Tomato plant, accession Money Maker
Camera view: tilt-top (135 deg); turntable rotation: 90 degrees
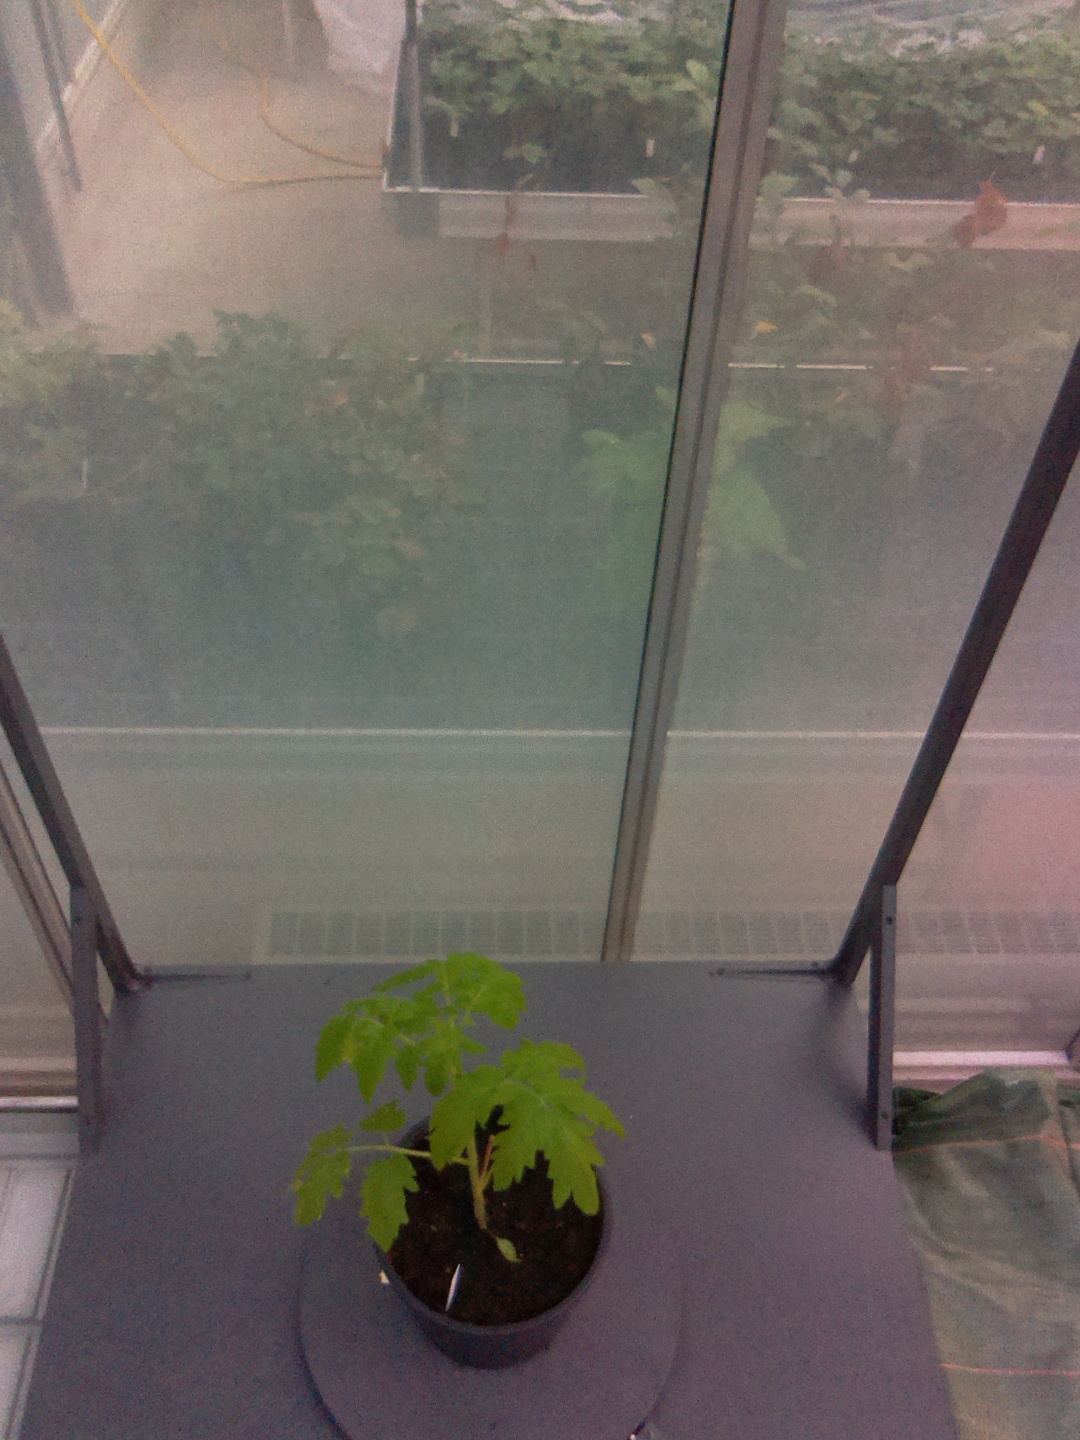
BBCH growth stage 13: 6 of true leaves visible